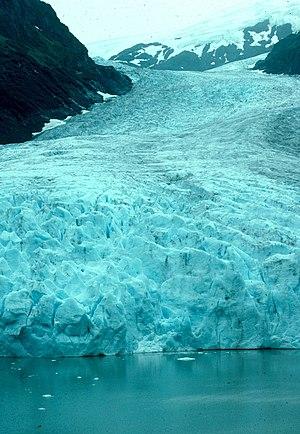
Le Parc provincial Bear Glacier est un parc provincial de la Colombie-Britannique située dans le district régional de Kitimat-Stikine. Il a pour but de protéger une portion du glacier Bear et du lac Strohn. Il est administrée par BC Parks.